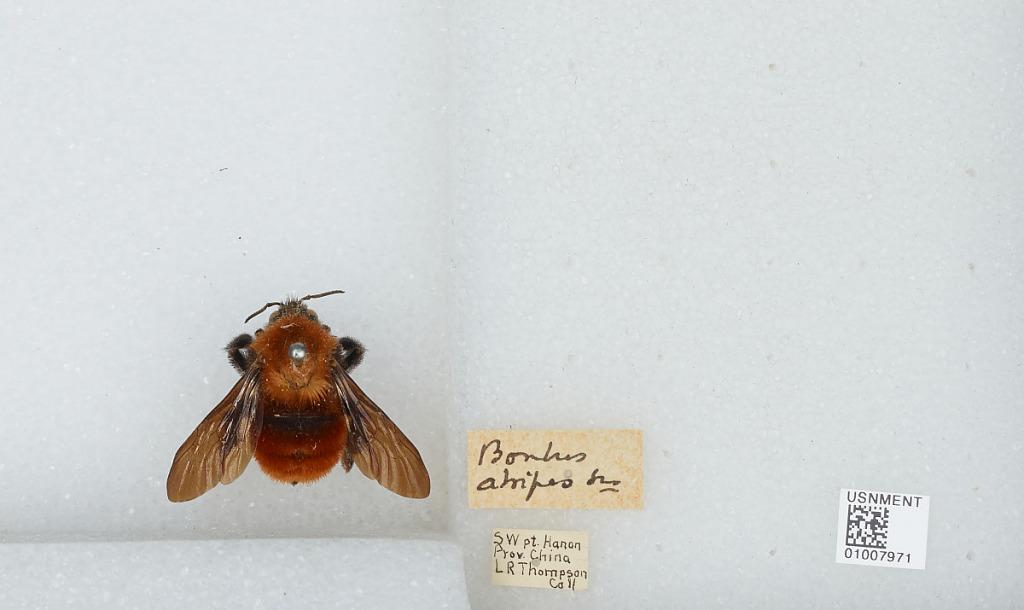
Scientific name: Bombus (Tricornibombus) atripes Smith
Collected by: L. Thompson
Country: China
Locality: South West Point Hanan Province